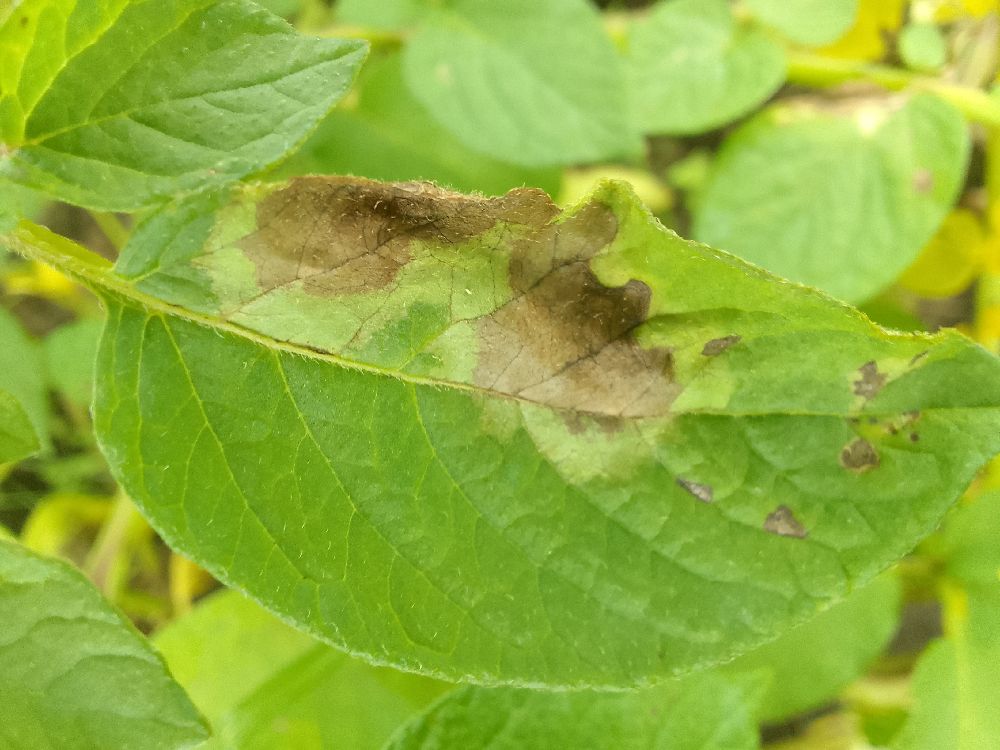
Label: Late blight